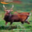
Label: deer